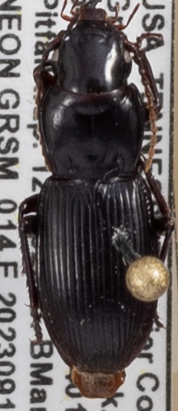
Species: Pterostichus acutipes acutipes
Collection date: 2023-09-12
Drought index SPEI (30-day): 1.45
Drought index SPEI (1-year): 0.03
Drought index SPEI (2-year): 0.63